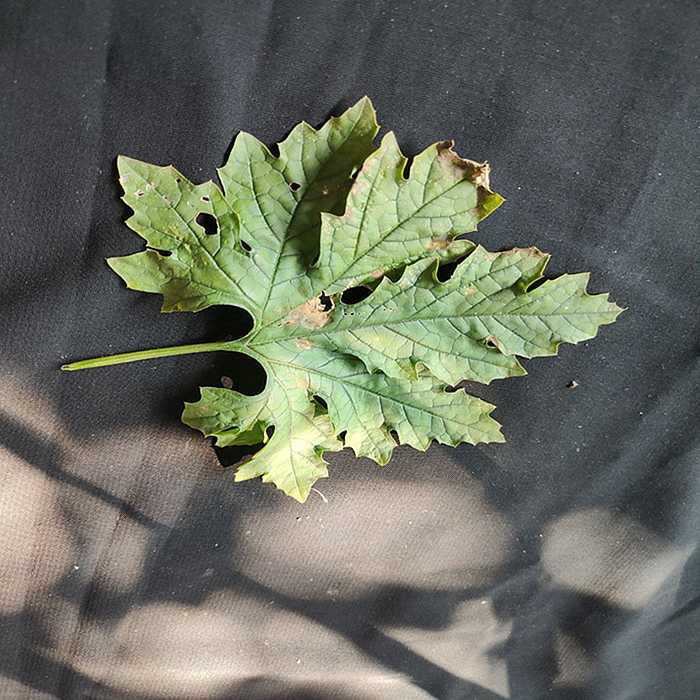
Plant: Bitter Gourd
Label: Downey mildew